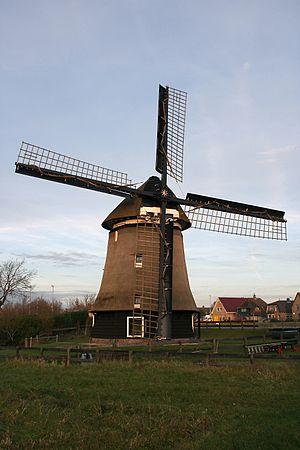
Cet article recense les moulins à vent de la province de Hollande-Septentrionale, aux Pays-Bas.